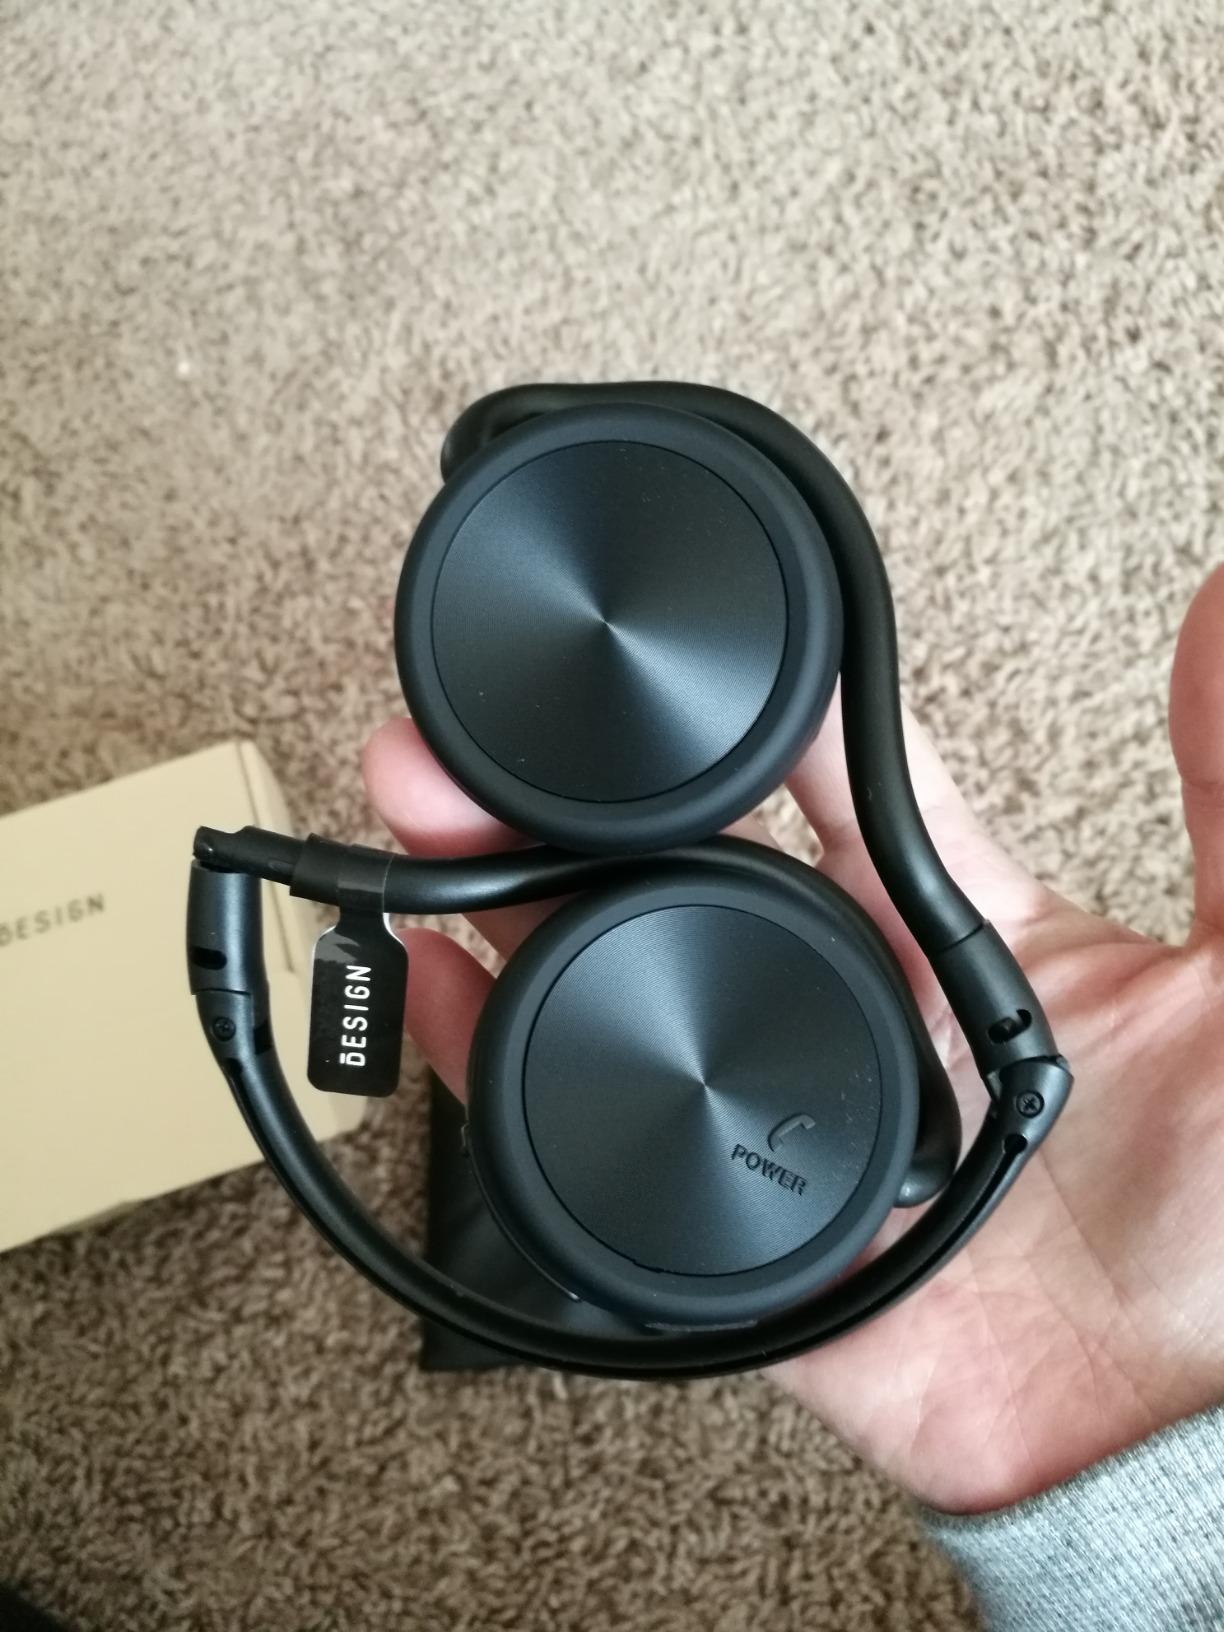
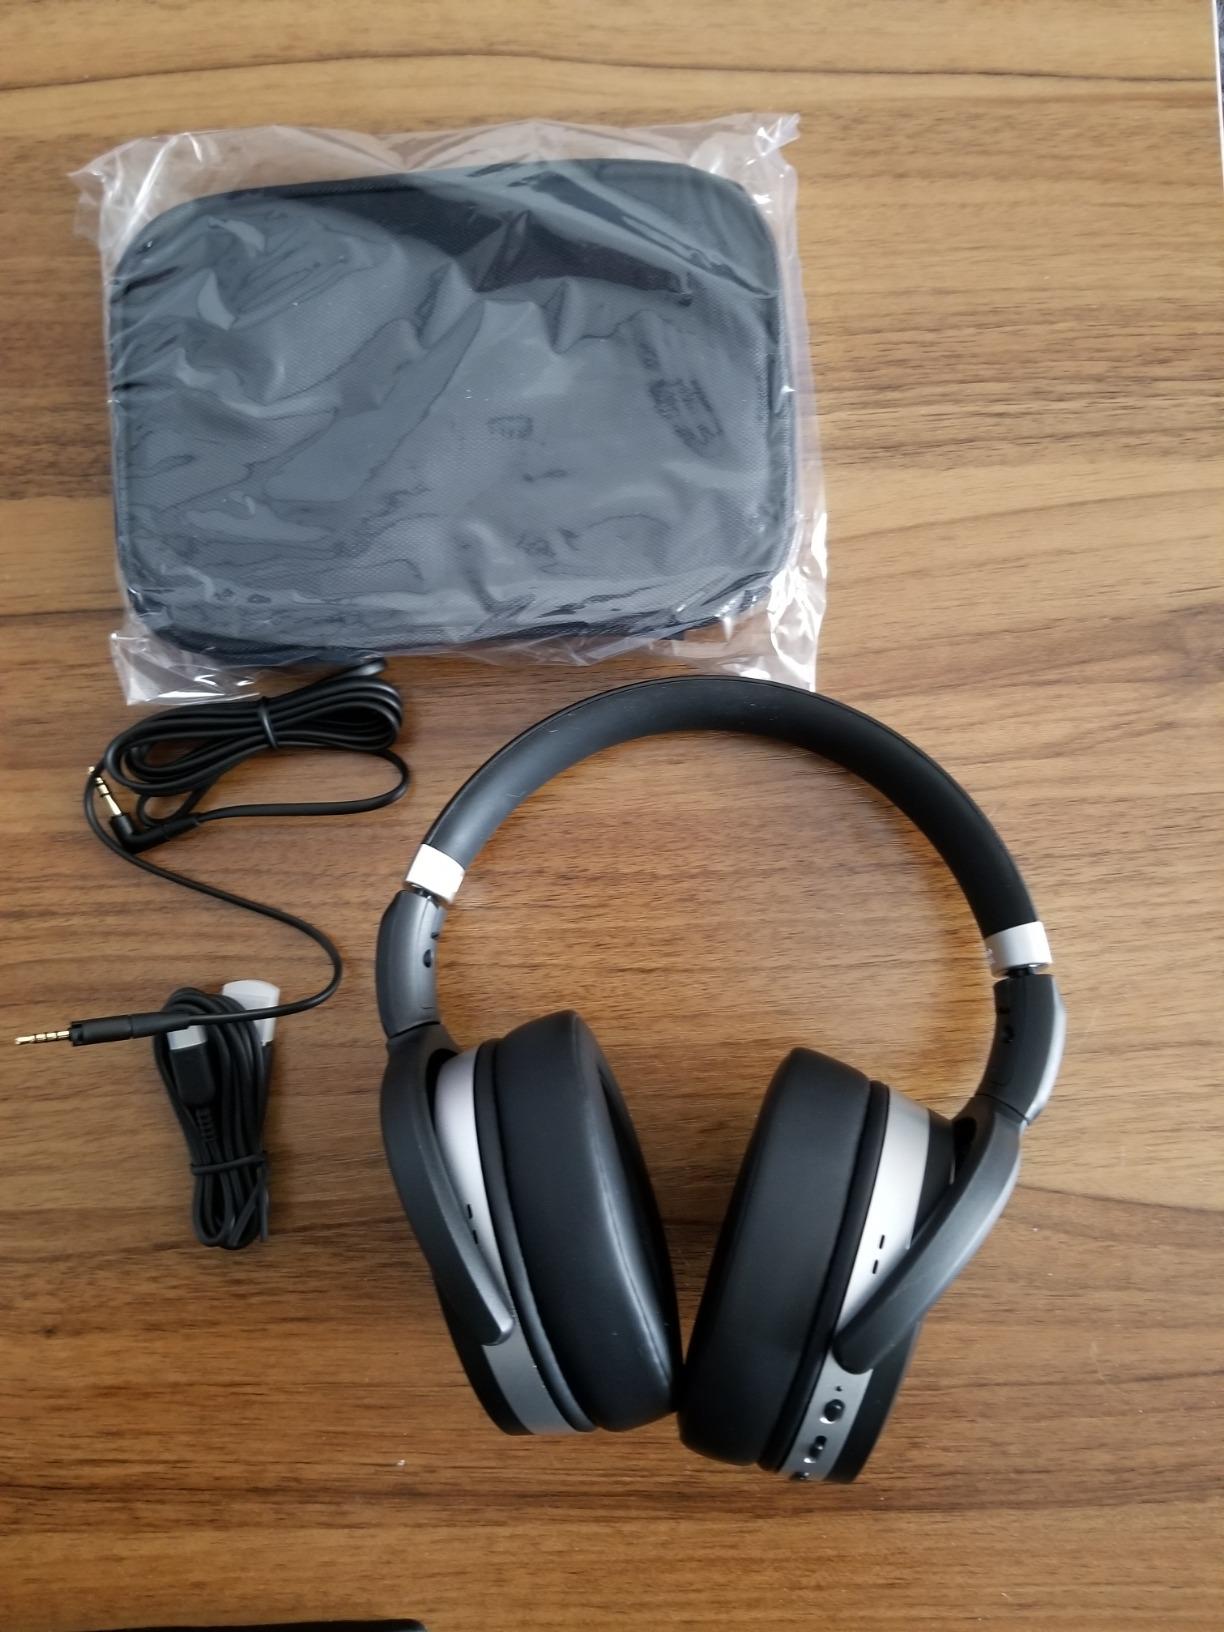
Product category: headphones
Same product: no